Australian Border Force

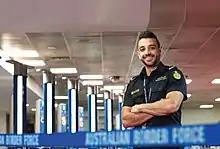
ABF officer in an airport.

ABF maintains a fleet of ships and a number of coastal patrol vessels which act as a Coast Guard, the majority of ABF's vessels are assigned to Maritime Border Command and operate alongside the Royal Australian Navy (RAN)'s patrol boat group. ABF vessels are staffed by Marine Tactical Officers (MTO), Engineers, Technical Officers, and other specialists who receive extra training in seamanship, navigation, and boarding operations. ABF Ships are prefixed with Australian Border Force Cutter (ABFC).